Germoe

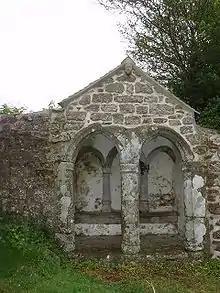
St Germoe's Chair

Germoe is a village and civil parish in Cornwall, England, United Kingdom. Germoe village, the parish's main settlement and church town, is about west of Helston and east of Penzance. The A394 Penzance to Helston road runs along the southern border of the parish. Other settlements in the parish include Balwest, Boscreege and Tresowes Green.